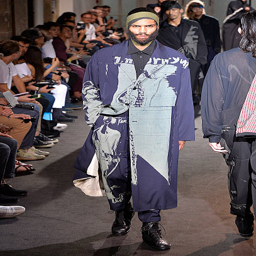
a model walks the runway at the summer fashion show during paris menswear fashion week .